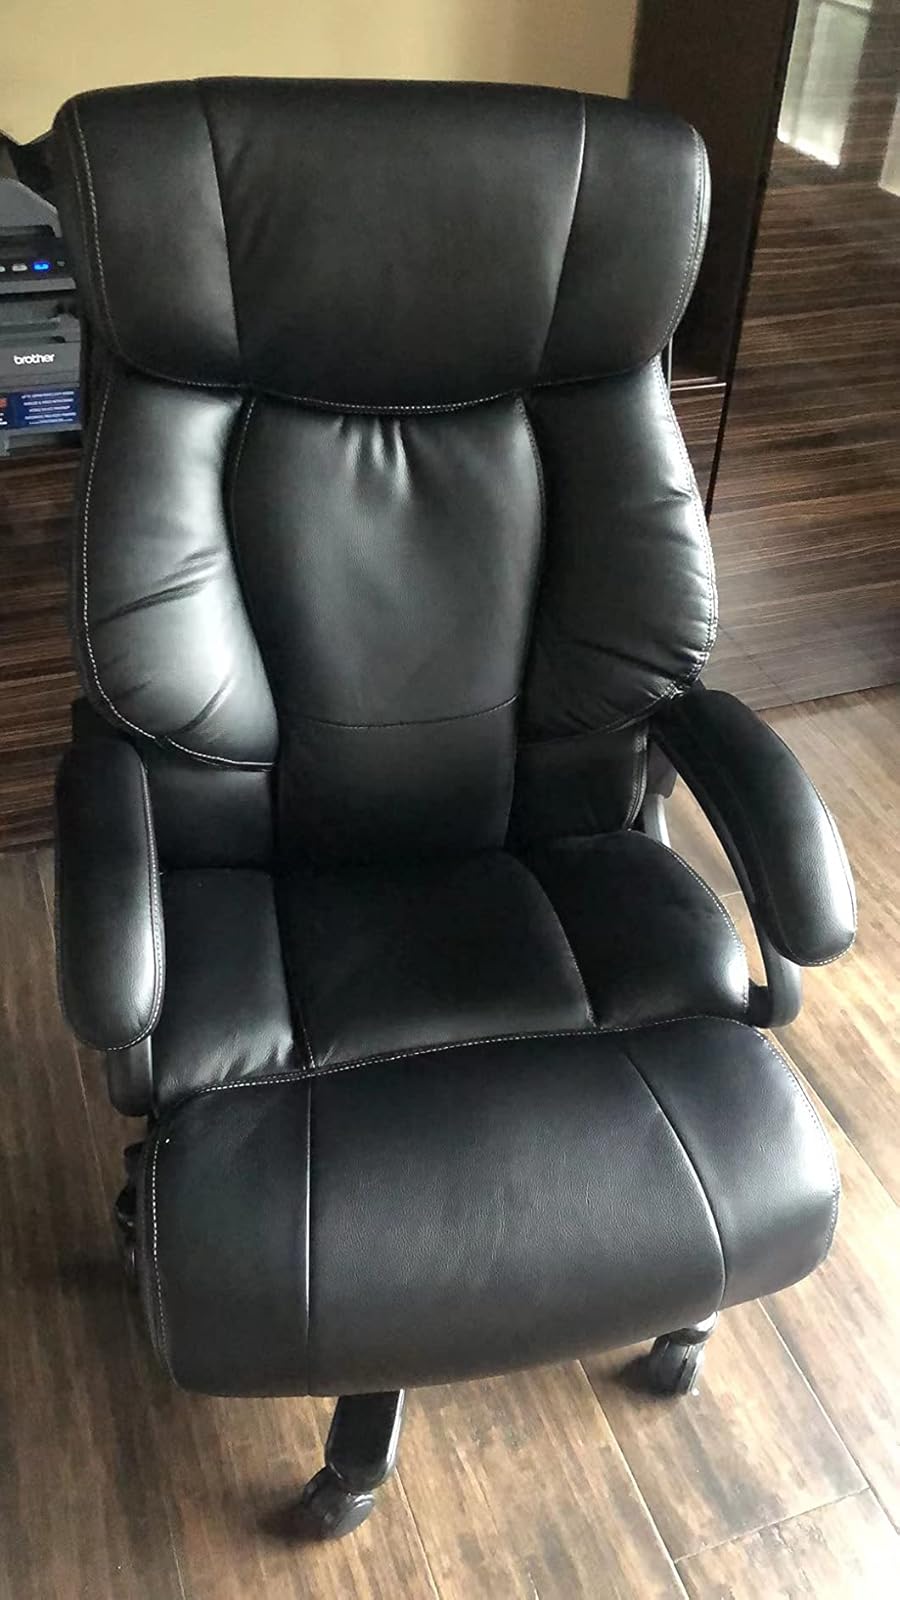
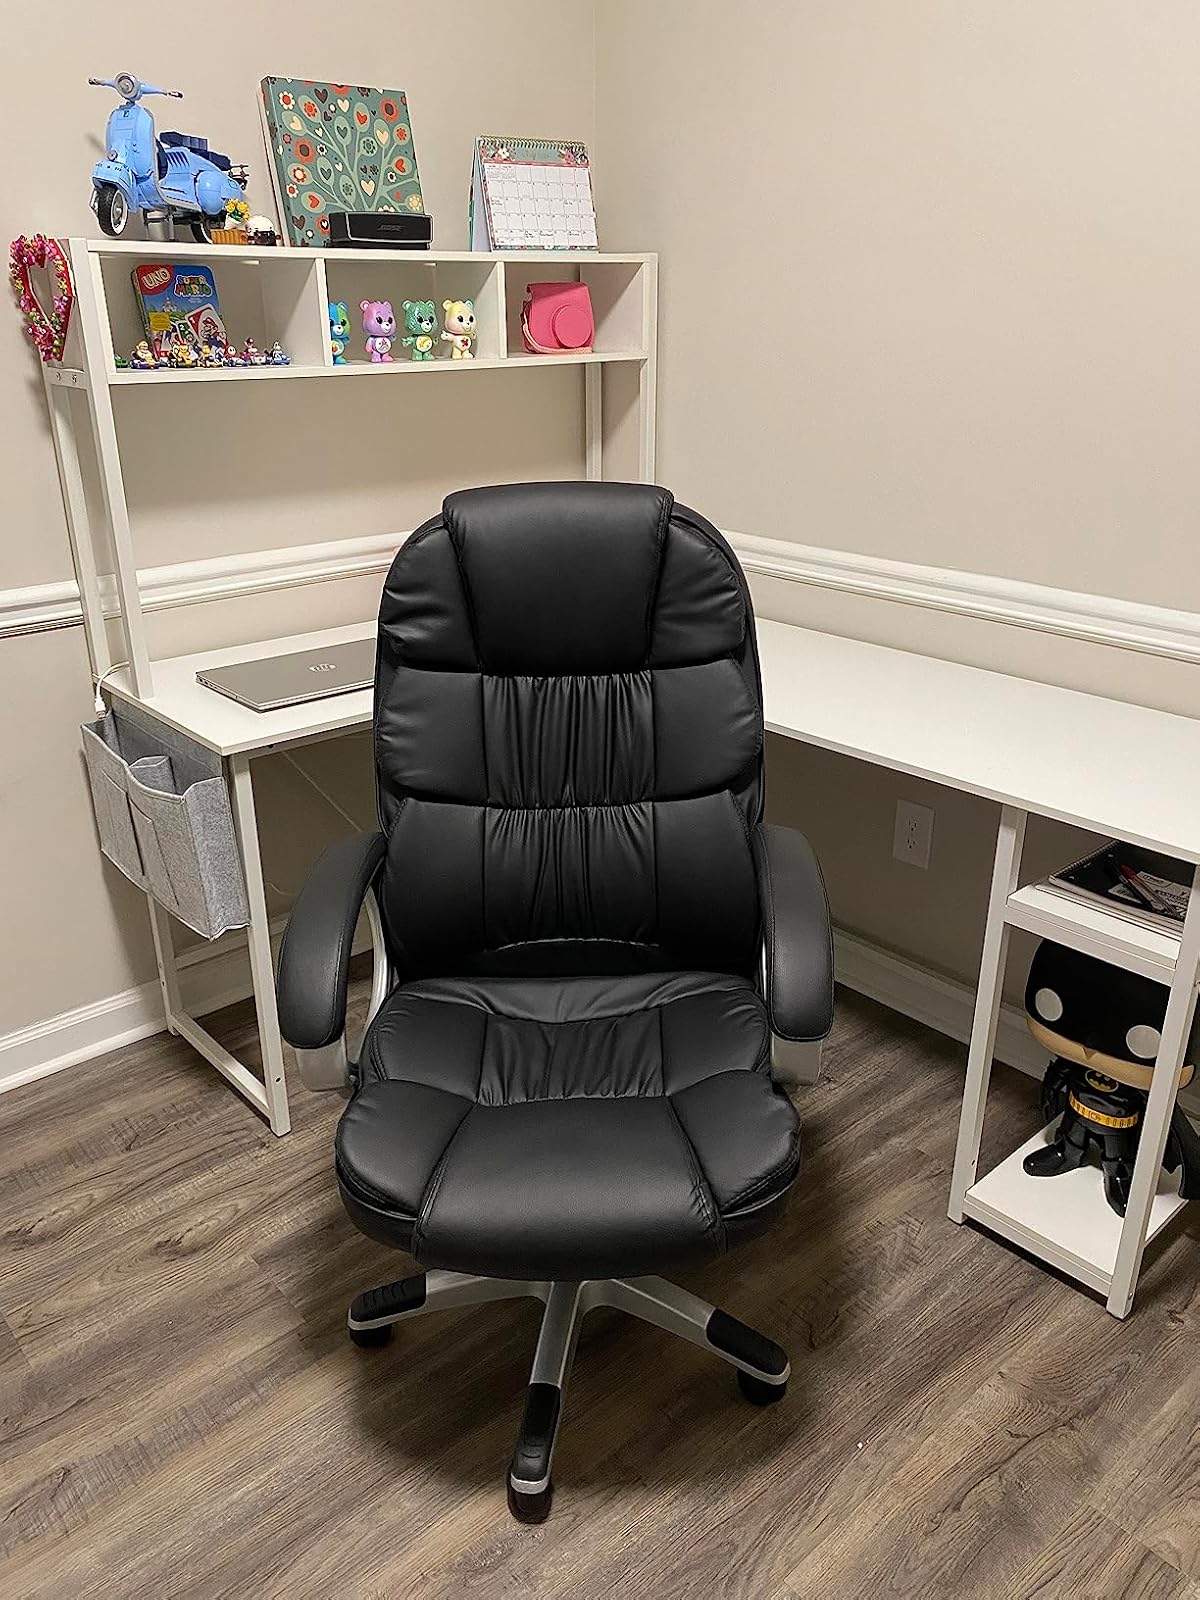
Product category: items_chair
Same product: no